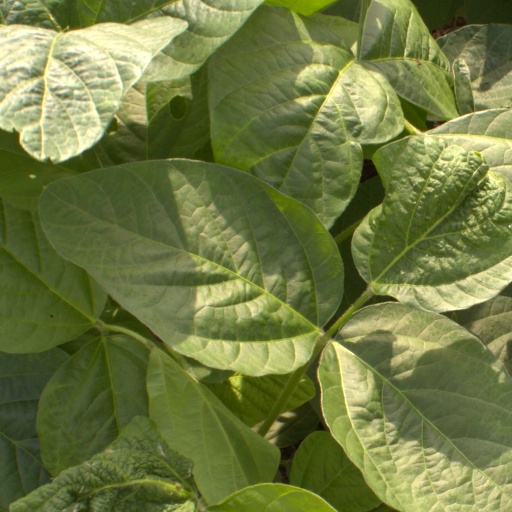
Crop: soybean